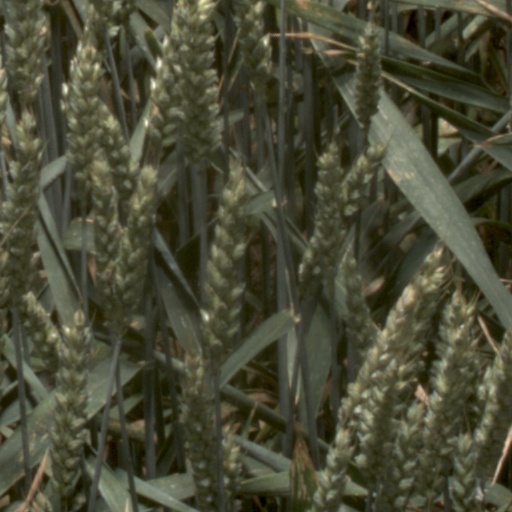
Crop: wheat